Antarctic scallop

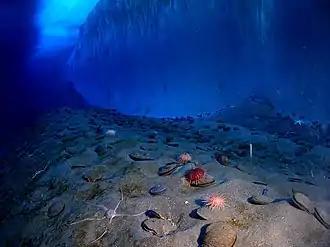
Underwater in McMurdo Sound with an ice wall behind and many Antarctic scallops, several sea urchins, "Sterechinus neumayeri" and brittle stars, "Ophionotus victoriae", and a white club-shaped sponge, "Homaxinella balfourensis"

The Antarctic scallop is monitored in connection with the Vulnerable Marine Ecosystems (VME) classification set up by the Convention on the Conservation of Antarctic Marine Living Resources (CCAMLR). As such, notification is required to be made by vessels that land the scallop as by-catch during their fishing activities.